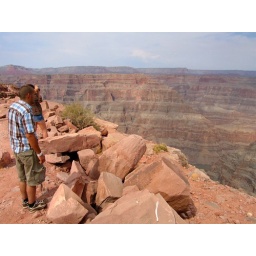
My bro and his girl looking out over the canyon